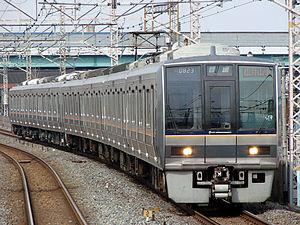
La ligne principale Tōkaidō est une ligne ferroviaire importante des Japan Railways, au Japon. Elle relie Tokyo à Kobe sur une distance de 590 km. La ligne doit son nom au Tōkaidō, l'axe de circulation historique entre Tokyo, Kyoto, Osaka et Kobe.
La ligne JR Takarazuka est une ligne de train japonaise exploitée par la West Japan Railway Company reliant Osaka à Tamba-Sasayama. Elle correspond à la section de la ligne Tōkaidō entre les gares d'Osaka et d'Amagasaki et à la section de la ligne Fukuchiyama entre les gares d'Amagasaki et de Sasayamaguchi dans la ville de Tamba-Sasayama.
La ligne Katamachi, appelée également ligne Gakkentoshi, est une ligne ferroviaire située dans les préfectures de Kyoto et d'Osaka au Japon. D'une longueur de 44,8 km, elle relie la gare de Kizu à Kizugawa à la gare de Kyōbashi à Osaka.